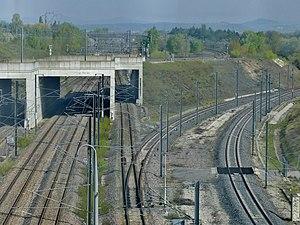
Vue, depuis la gare de Valence-TGV, du raccordement entre la ligne classique de Valence à Moirans et la LGV Rhône-Alpes, dans la Drôme.
La ligne de Valence à Moirans est une ligne ferroviaire française à écartement standard électrifiée de la région Auvergne-Rhône-Alpes. D'une longueur de 80 kilomètres, elle est à double voie sur les deux tiers de sa longueur. Elle fait partie de la ligne du Sillon Alpin Sud. Elle relie la gare de Valence-Ville, dans la Drôme, sur la ligne de Paris-Lyon à Marseille-Saint-Charles, à la gare de Moirans, dans l'Isère, sur la ligne de Lyon-Perrache à Marseille-Saint-Charles.